La Ingobernable

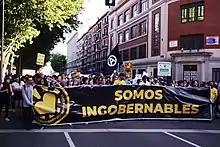
Demonstration in support of La Ingobernable

The 3,000m² building in the centre of Madrid had previously been the headquarters of UNED and a health centre before being left empty. Four years later, in 2017, when the new plans were stalled and the building was derelict, representatives of social movements and civil society organisations from Madrid squatted the building with the intention of claiming public spaces in the city for the neighbourhood. It was occupied on 6 May, 2017, fulfilling the desire of activists to have a self-managed social centre in the heart of the city.